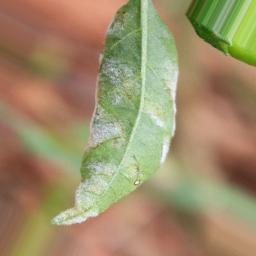
Label: powdery mildew